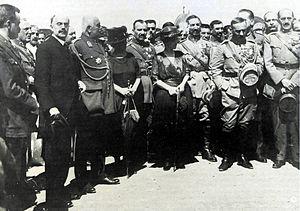
Aristide Stergiadis ou Stergiades. Né à Héraklion, en Crète, en 1861, mort à Nice, en France, en 1949. Avocat en Crète, spécialiste du droit ottoman, président du Conseil municipal mixte et de sa Commission exécutive de la ville d'Héraklion, de 1900 à 1911, gouverneur général de l'Épire de 1917 à 1919, haut-commissaire de la Grèce à Smyrne, de 1919 à 1922.